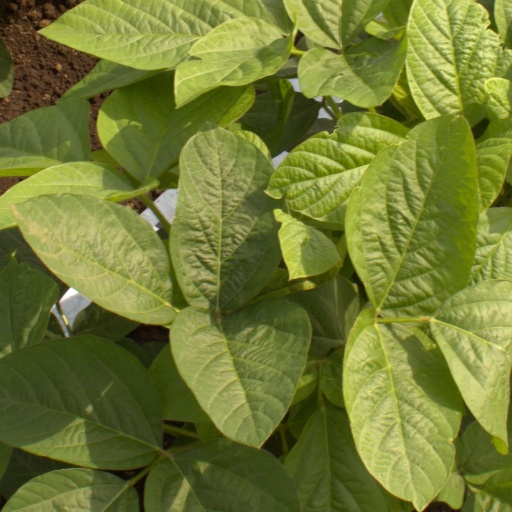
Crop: soybean